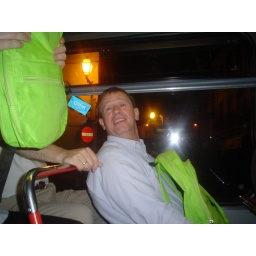
Jeff celebrates his green bag win in style by going on a bus